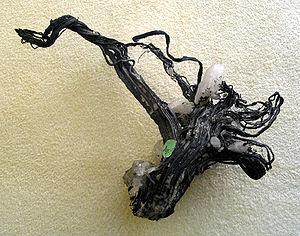
L'argent natif est une espèce minérale naturelle, corps simple métallique, dense et rare de formule chimique Ag, correspondant à l'élément chimique argent noté Ag. L'argent appartient à la classe minéralogique des éléments natifs.